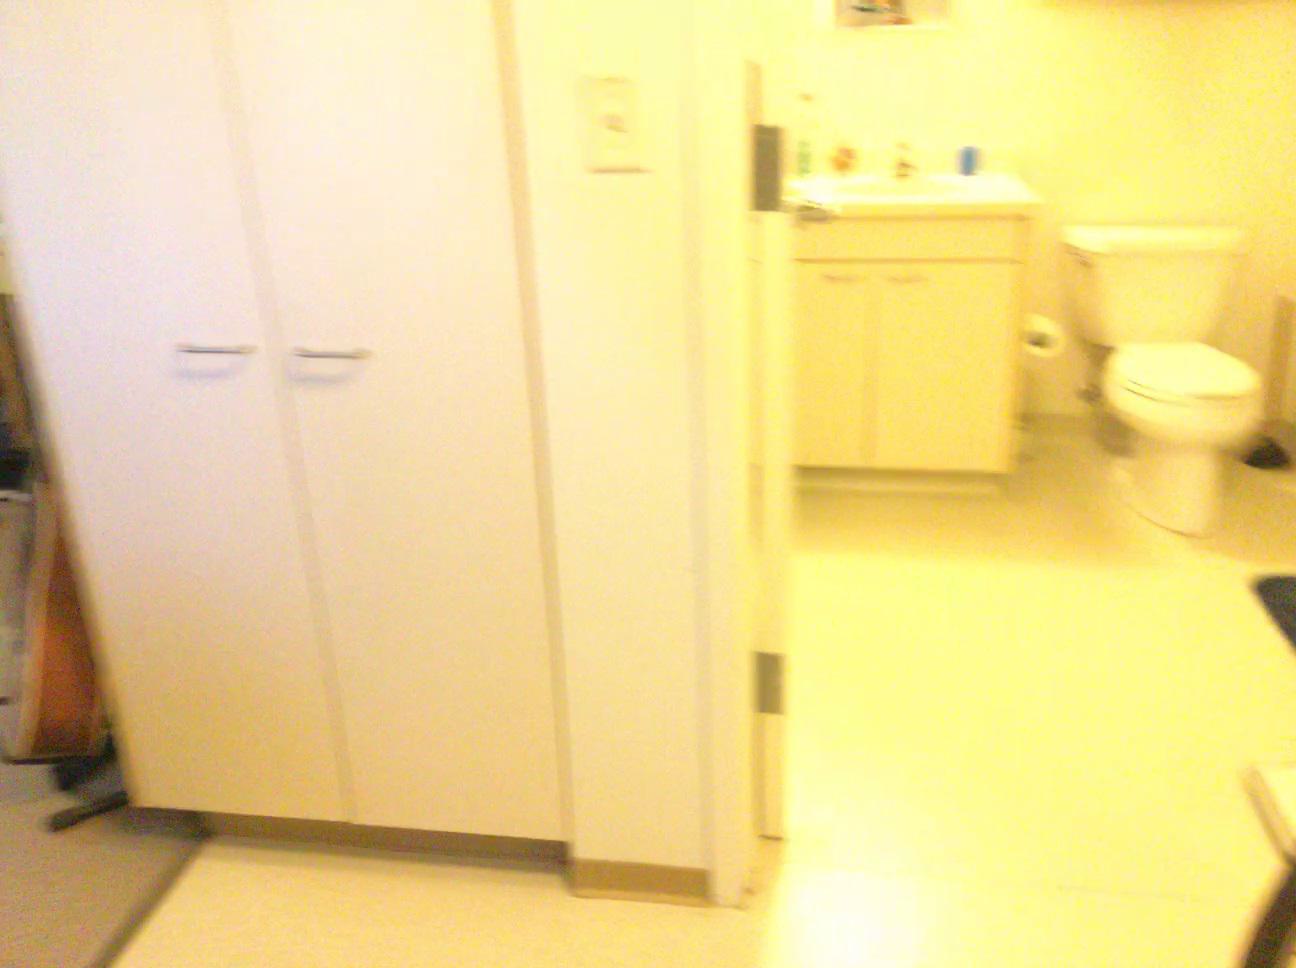
Question: Is the guitar left of the mat from the camera's perspective? Final answer should be yes or no.
Answer: Yes